Seth Romero

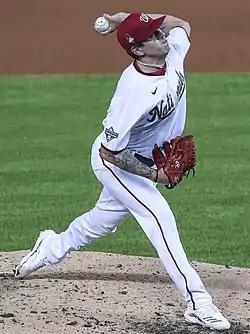
Romero with the Washington Nationals in 2020

Seth Daniel Romero (born April 19, 1996) is an American professional baseball pitcher who is a free agent. He played for the Washington Nationals of Major League Baseball (MLB) during the 2020 season. He played college baseball for the University of Houston Cougars and was drafted by the Nationals in the first round of the 2017 MLB draft.